Lucy Sussex

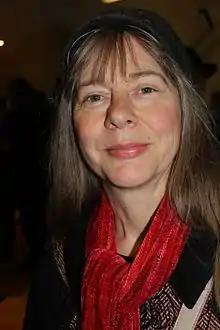
Lucy Sussex in 2013

Lucy Sussex (born 1957 in New Zealand) is an author working in fantasy and science fiction, children's and teenage writing, non-fiction and true crime. She is also an editor, reviewer, academic and teacher, and currently resides in Melbourne, Australia.